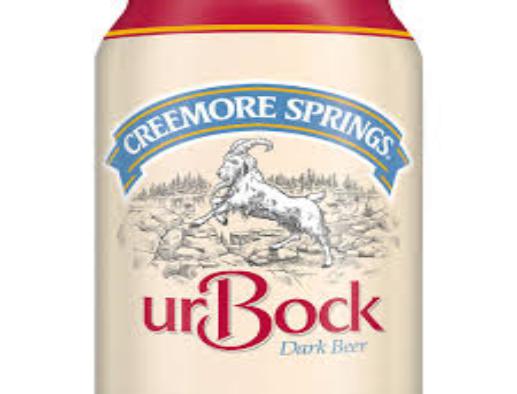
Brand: Creemore
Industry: Food